Zdzisław Jasiński

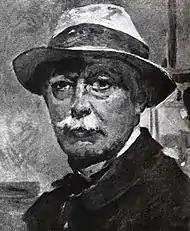
Self-portrait (1922)

Zdzisław Piotr Jasiński (18 January 1863 –18 November 1932) was a Polish painter, draftsman and watercolorist. His first paintings were in the Academic style, but his later, more well-known works were more Impressionistic.